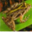
Label: frog